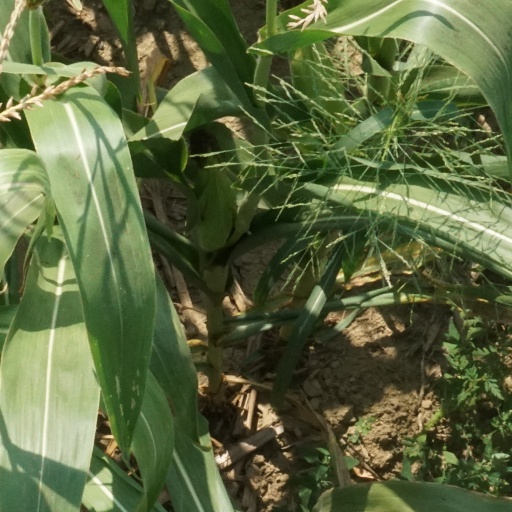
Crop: maize; corn